Aurora Melbourne Central

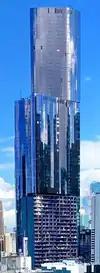
Aurora Melbourne Central topped-out, in 2019

Aurora Melbourne Central is a high residential skyscraper in Melbourne, Australia. It is Melbourne's third-tallest building and the fifth tallest building in Australia.